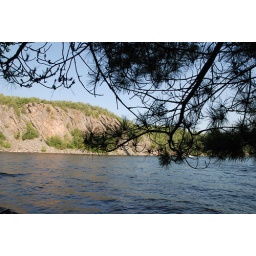
The rock from under pine boughs